Kartir's inscription at Naqsh-e Rajab

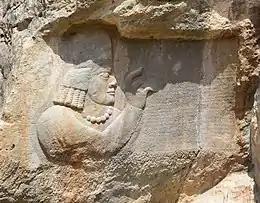
Kartir's inscription at Naqsh-e Rajab

Kartir, the influential Sasanian priest, has left an inscription in Naqsh-e Rajab in the Chamgan mountain. The inscription is located about one kilometer south of the ancient city of Istakhr, and about three kilometers north of Persepolis. In Naqsh-e Rajab, there are also some figures of Ardashir I and Shapur I. Kartir's inscription is incised next to a relief of Ahura Mazda appointing Ardashir I as the Shahanshah of Ērānshahr. Kartir is the only non-king person who was granted the right to have an inscription.